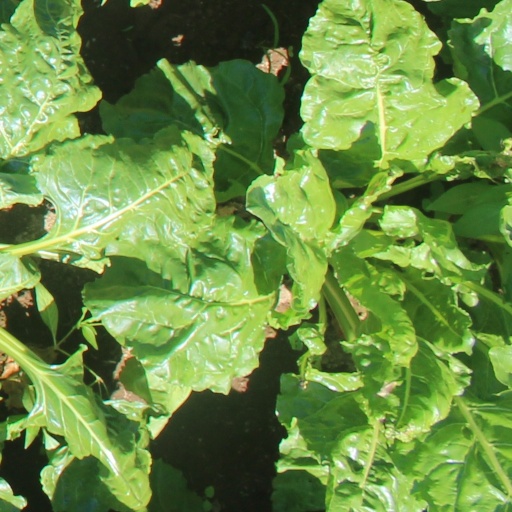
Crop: sugar beet